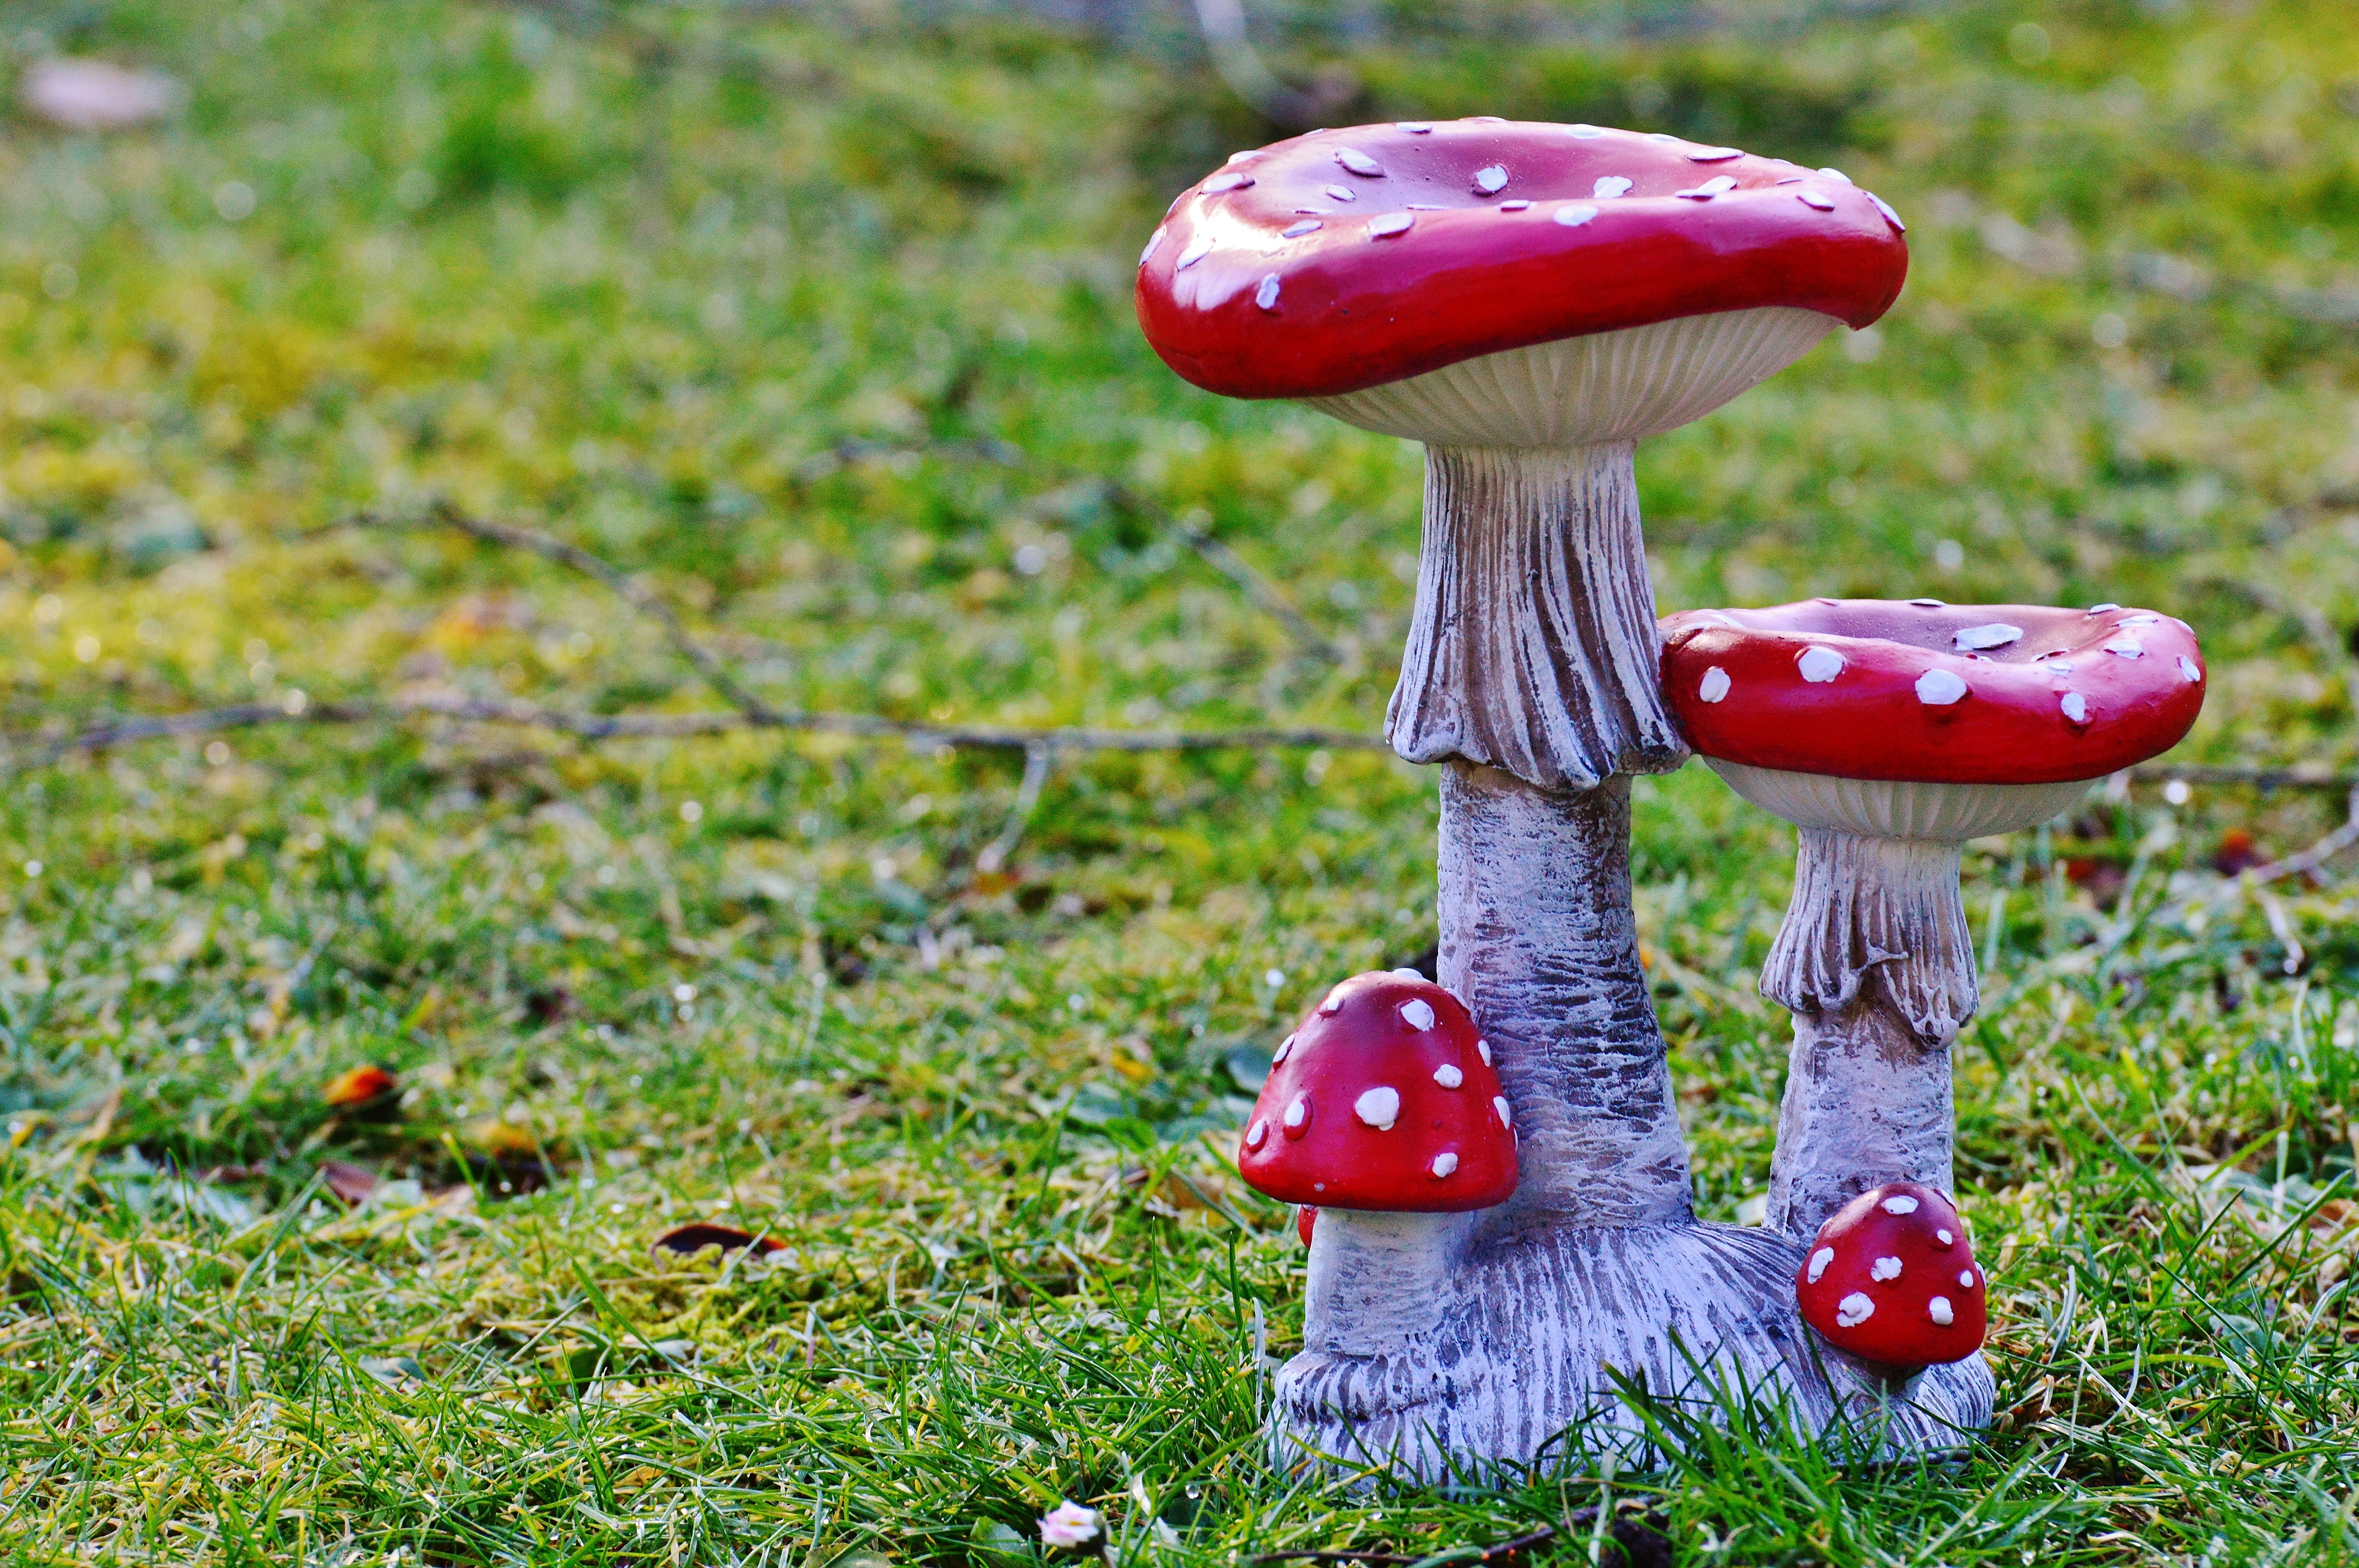
grass, lawn, meadow, flower, decoration, green, red, garden, deco, mushrooms, fly agaric, lucky guy, gartendeko